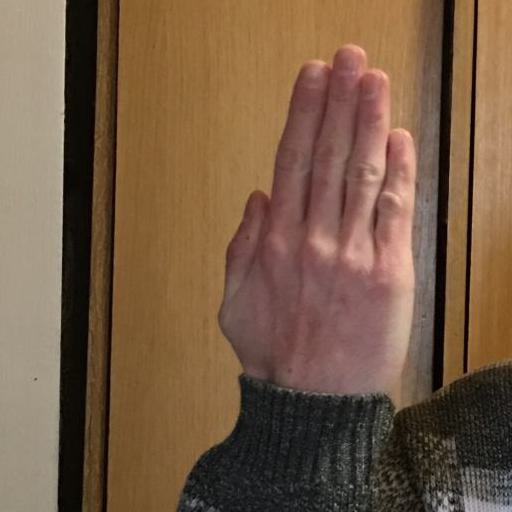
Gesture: stop_inverted